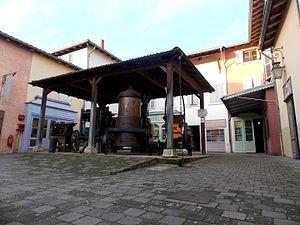
La place du village de Touroparc
Touroparc Zoo, anciennement nommé Touroparc, est un parc zoologique et parc d'attractions français situé à Romanèche-Thorins dans le département de Saône-et-Loire, dans le Beaujolais.